Hryhoriy Kozlovskyi

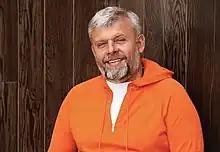

Hryhoriy Petrovych Kozlovskyi (born 1 February 1971) is a Ukrainian sports functionary, honorary president of Rukh Lviv, entrepreneur and philanthropist.